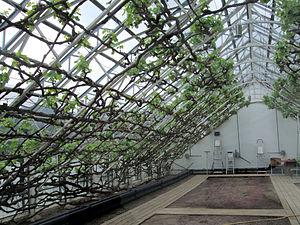
Great Vine House Hampton Court Londres
Il y a eu une véritable viticulture en Grande-Bretagne il y a quelques centaines d'années mais il n'en reste que peu de choses actuellement. Néanmoins, les Britanniques sont en général très intéressés, voire passionnés, par tout ce qui concerne le vin, et ce depuis des siècles. On peut citer Hambledon vineyard comme le précurseur de la viticulture moderne anglaise dans les années 1950.
La culture de la vigne en hautain est une méthode culturale connue depuis l'Antiquité. Cette façon de faire fut particulièrement utilisée par les Grecs, les Scythes et les Romains.